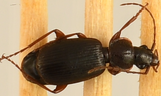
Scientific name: Cymindis cribricollis
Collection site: Dakota Coteau Field Site NEON (DCFS), plot DCFS_013